Carlos Menem

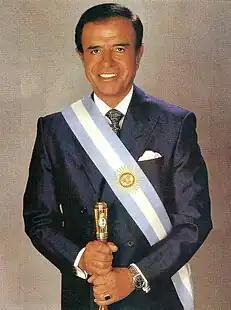
Official portrait, 1995

Carlos Saúl Menem (2 July 1930 – 14 February 2021) was an Argentine lawyer and politician who served as the president of Argentina for ten years, from 1989 to 1999. He identified as Peronist, serving as President of the Justicialist Party for 13 years (from 1990 to 2001 and again from 2001 to 2003), and his political approach became known as Menemism.